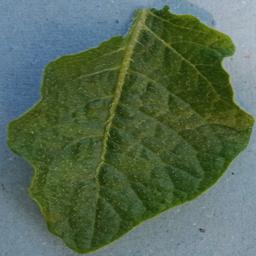
Etiqueta: Sana